Cogmanskloof Pass

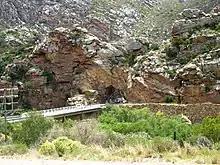
The pass

The first pass was a rough wagon trail following the course of the Kingna river through the gorge, crossing that river several times and periodically suffering from flood closures. Bain's team began work in 1873 and the new pass was opened on February 28, 1887 at a cost of £12,000. The route was paved in 1931, and features a 15-m-long, 5-m-high tunnel through the hill known as Kalkoenkrans, atop which the ruins of a fort from the Second Boer War remain visible today.